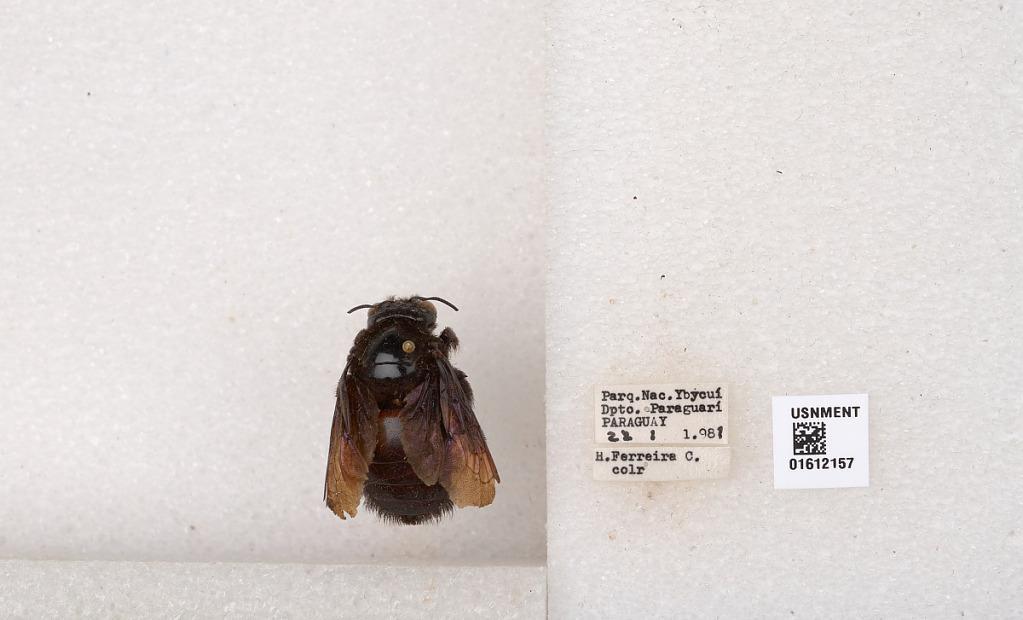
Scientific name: Xylocopa (Neoxylocopa) nigrocincta Smith
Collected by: H. Ferreira
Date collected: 1981-1-22
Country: Paraguay
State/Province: Paraguari
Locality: Parq. Nac. Ybycui